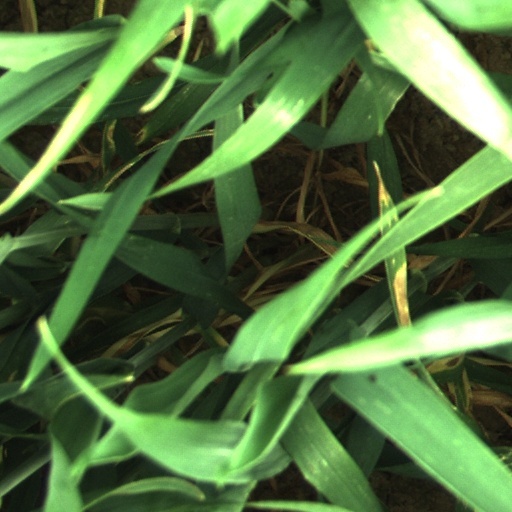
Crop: wheat